Carlos Víctor Aramayo

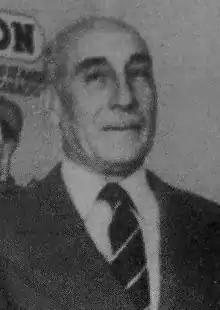

Carlos Víctor Aramayo (7 October 1889, Paris – 14 April 1981, Paris) was a Bolivian industrialist and politician.